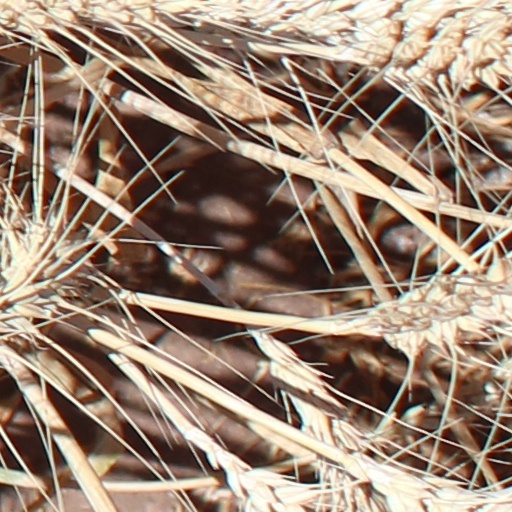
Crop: wheat